Alamosaurus

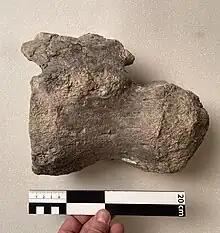
Isolated caudal vertebra (NMMNH P-28741) of "Alamosaurus sanjuanensis" from the Naashoibito member of the Kirtland Formation, New Mexico

Some scientists suggest larger size estimates for the largest adults. Thomas Holtz proposed a maximum length of around or more and an approximate weight of 72.5–80 tonnes (80–88 short tons) or more. Though most of the complete remains come from juvenile or small adult specimens, three fragmentary specimens (SMP VP−1625, SMP VP−1850, and SMP VP−2104) suggest that adult "Alamosaurus" could have grown to enormous sizes comparable to the largest known dinosaurs, like "Argentinosaurus", which has been estimated to weigh . Scott Hartman estimates "Alamosaurus," based on a huge incomplete tibia that probably refers to it, being slightly shorter at and equal in weight to other massive titanosaurs, such as "Argentinosaurus" and "Puertasaurus", though he states that scientists do not know whether the massive tibia belongs to an "Alamosaurus" or a completely new species of sauropod.